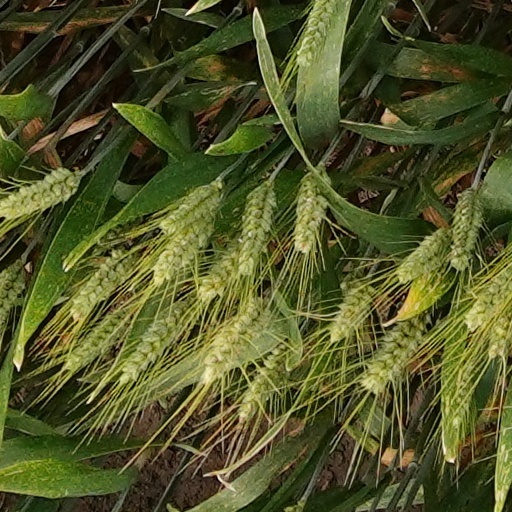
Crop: wheat